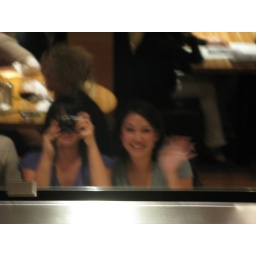
Waving at ourselves in the mirror over the bar